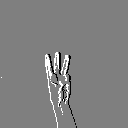
ASL letter: w